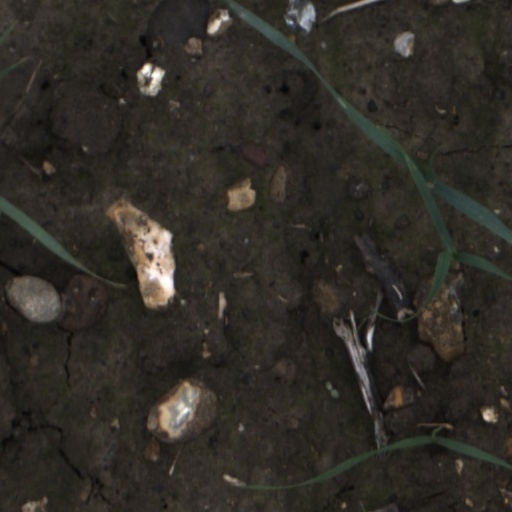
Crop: wheat